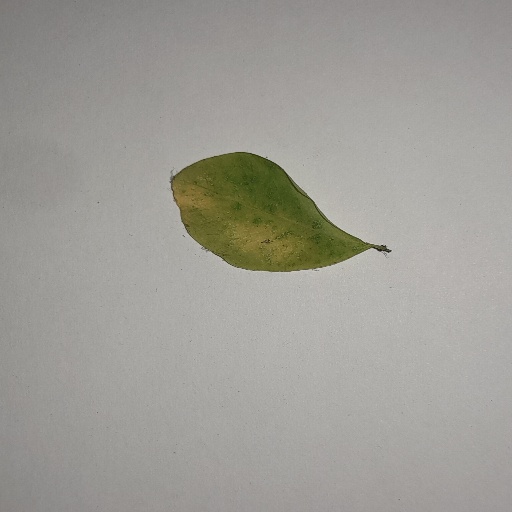
Species: Sojina
Leaf condition: Yellow Leaf